Albania in the Eurovision Song Contest 2015

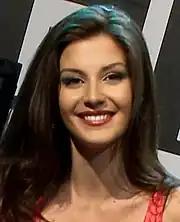
Floriana Garo co-hosted the 53rd edition of Festivali i Këngës.

The national broadcaster of Albania, (RTSH), organised the 53rd edition of with the objective of determining the country's entry for the Eurovision Song Contest 2015. The competition consisted of two semi-finals on 26 and 27 December, respectively, and the final on 28 December 2014. The three live shows were held at the Palace of Congresses in Tirana and hosted by Floriana Garo, Turjan Hyska and Liberta Spahiu. Shpetim Saraçi assumed the position of artistic director, while Bledar Laço directed the contest. Mira Tuci was responsible for the screenplay and the music production was led by Alfred Kaçinari and Edmond Zhulali.